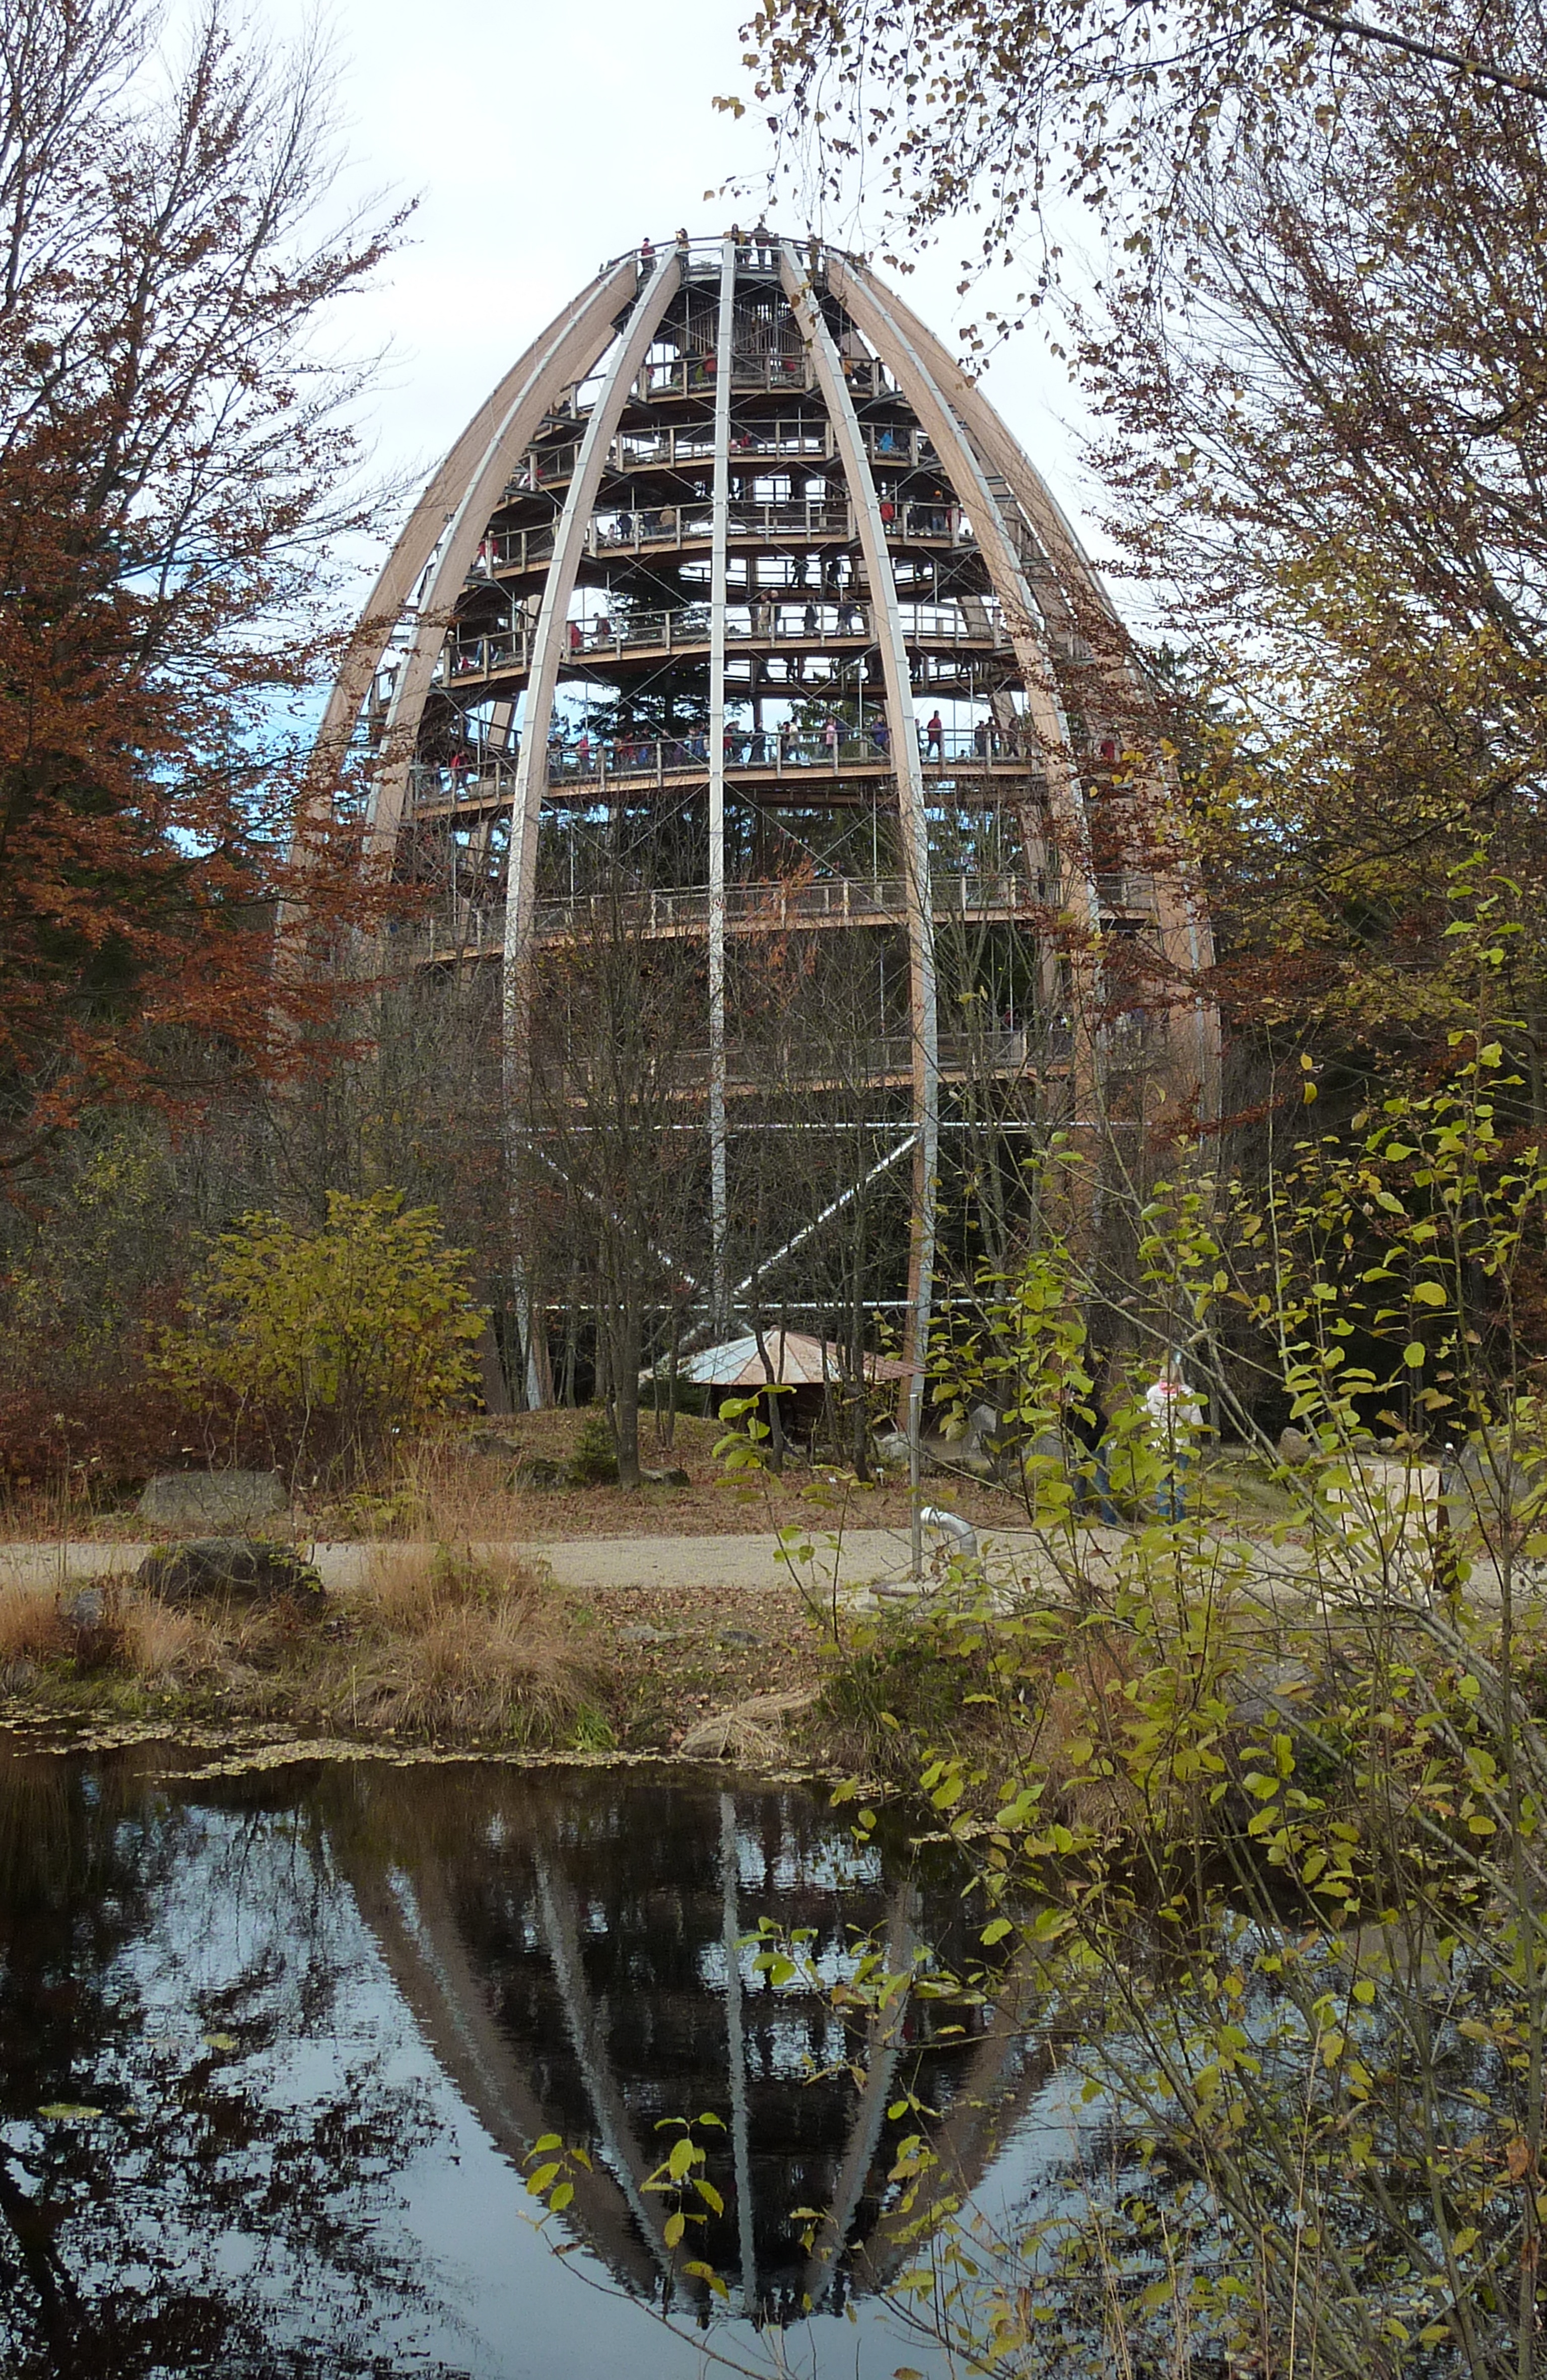
tree, forest, pedestrian, architecture, bridge, platform, garden, fir, national park, observation tower, wooden construction, bavarian forest, treetop path, tree crown path, outdoor structure, bavarian forest national park